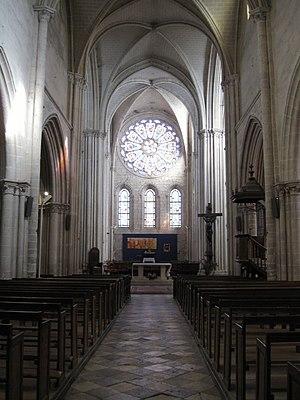
L’église Saint-Pierre est une église française située à Chécy dans le département du Loiret et la région Centre-Val de Loire..